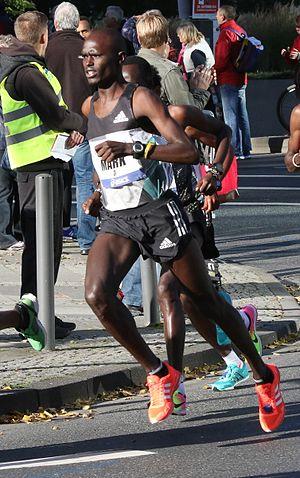
Mark Korir est un athlète kényan, spécialiste des courses de fond.